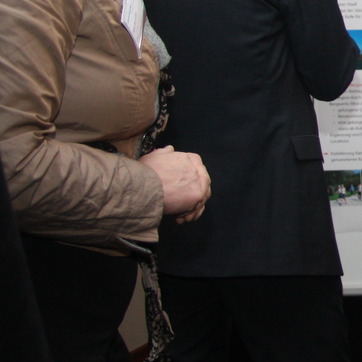
Material: skin